Frederick Matthew Darley

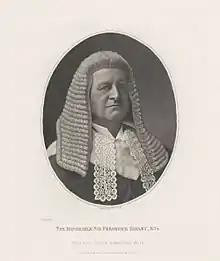
Etching of Frederick Matthew Darley, c. 1890

Darley was again approached, and this time he accepted it. He was sworn in on 7 December 1886. He carried out his duties with great distinction, although Bennett notes that Darley was not an exceptional jurist. Sir Samuel Way, Chief Justice of South Australia, spoke of him "as in many respects the noblest figure we have ever had on the Australian bench".